Land Rover series

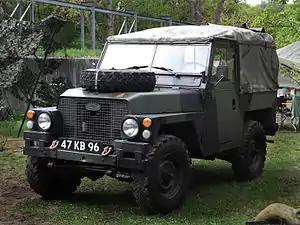
Land Rover half-ton lightweight series III

The tendency for commercial operators to overload their vehicles exacerbated this flaw which blighted the Series Land Rovers in many of their export markets and established a reputation that continues in many markets to the present day. This is despite the 1982 re-design (mainly the increase of driving-splines from 10 to 24 to reduce stress) that all but solved the problem.